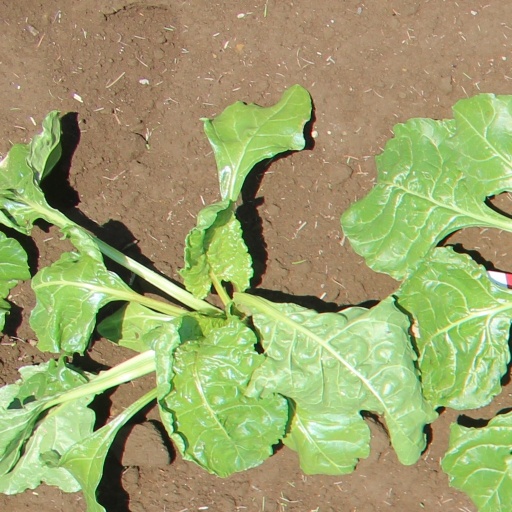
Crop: sugar beet